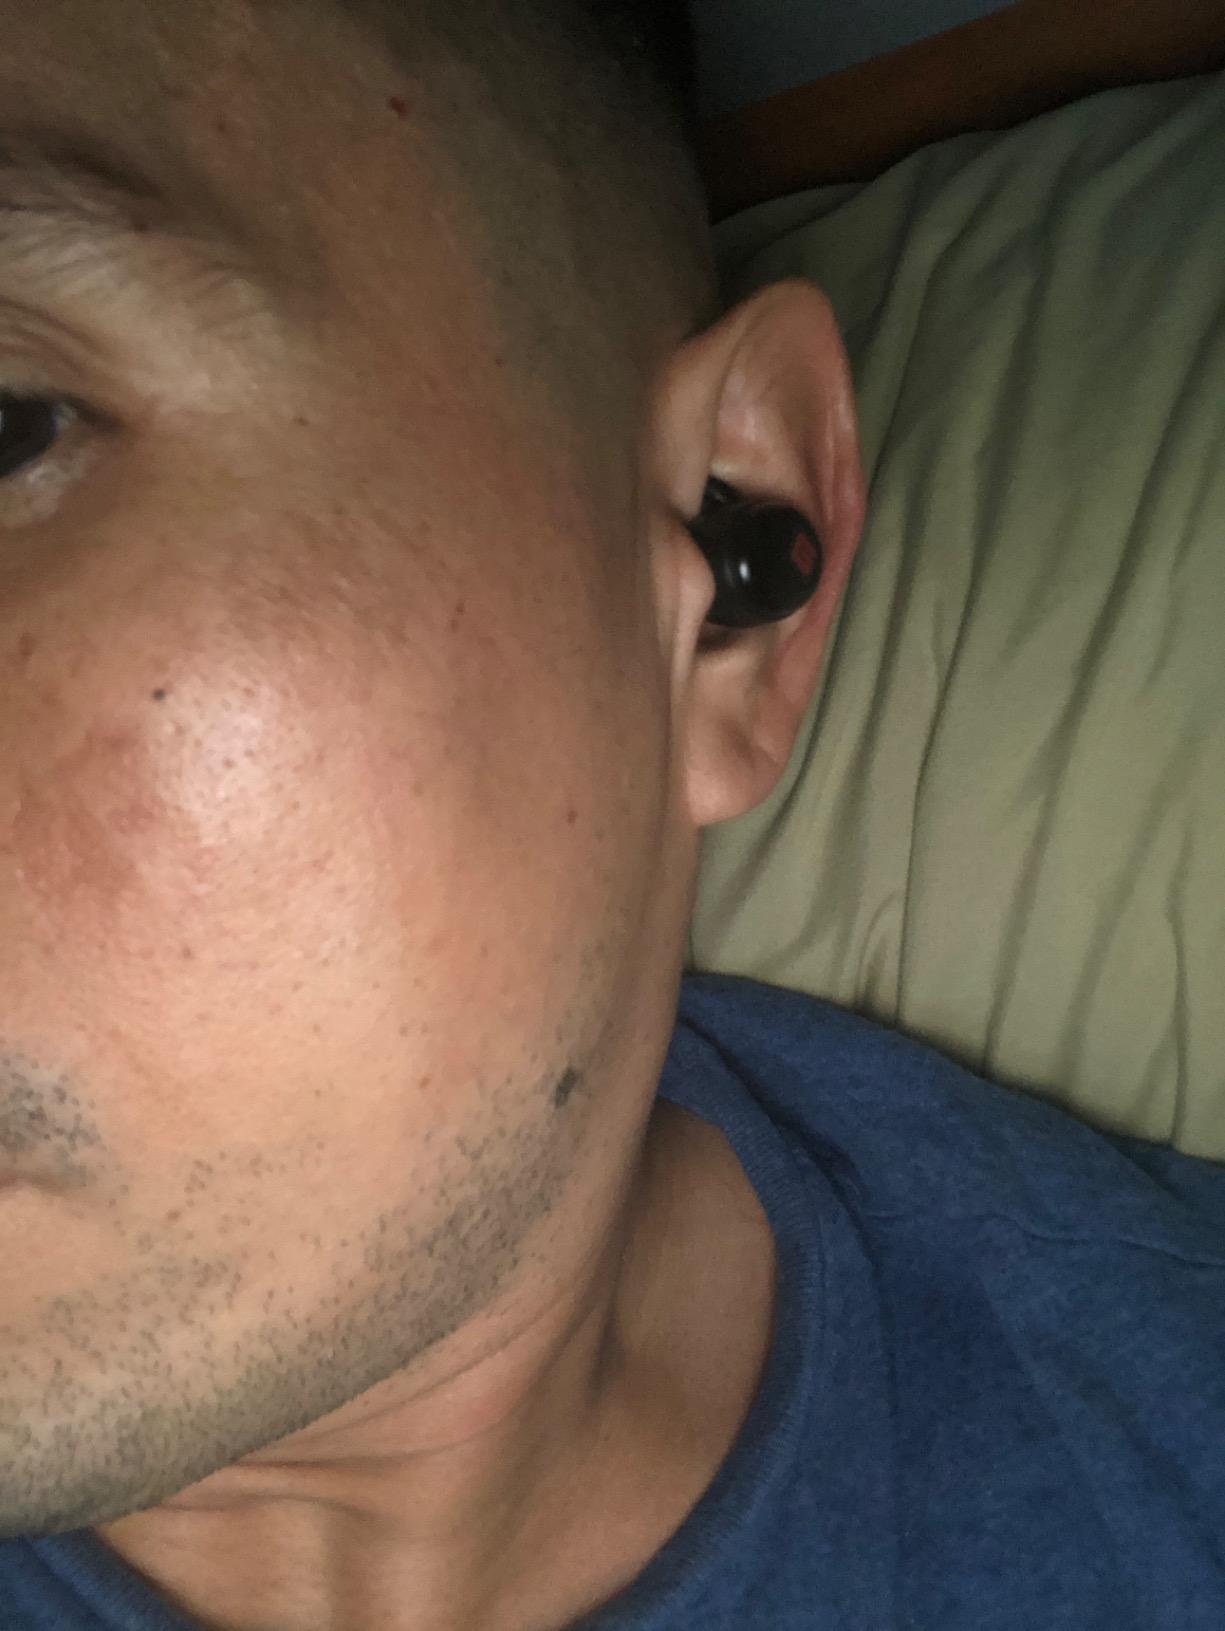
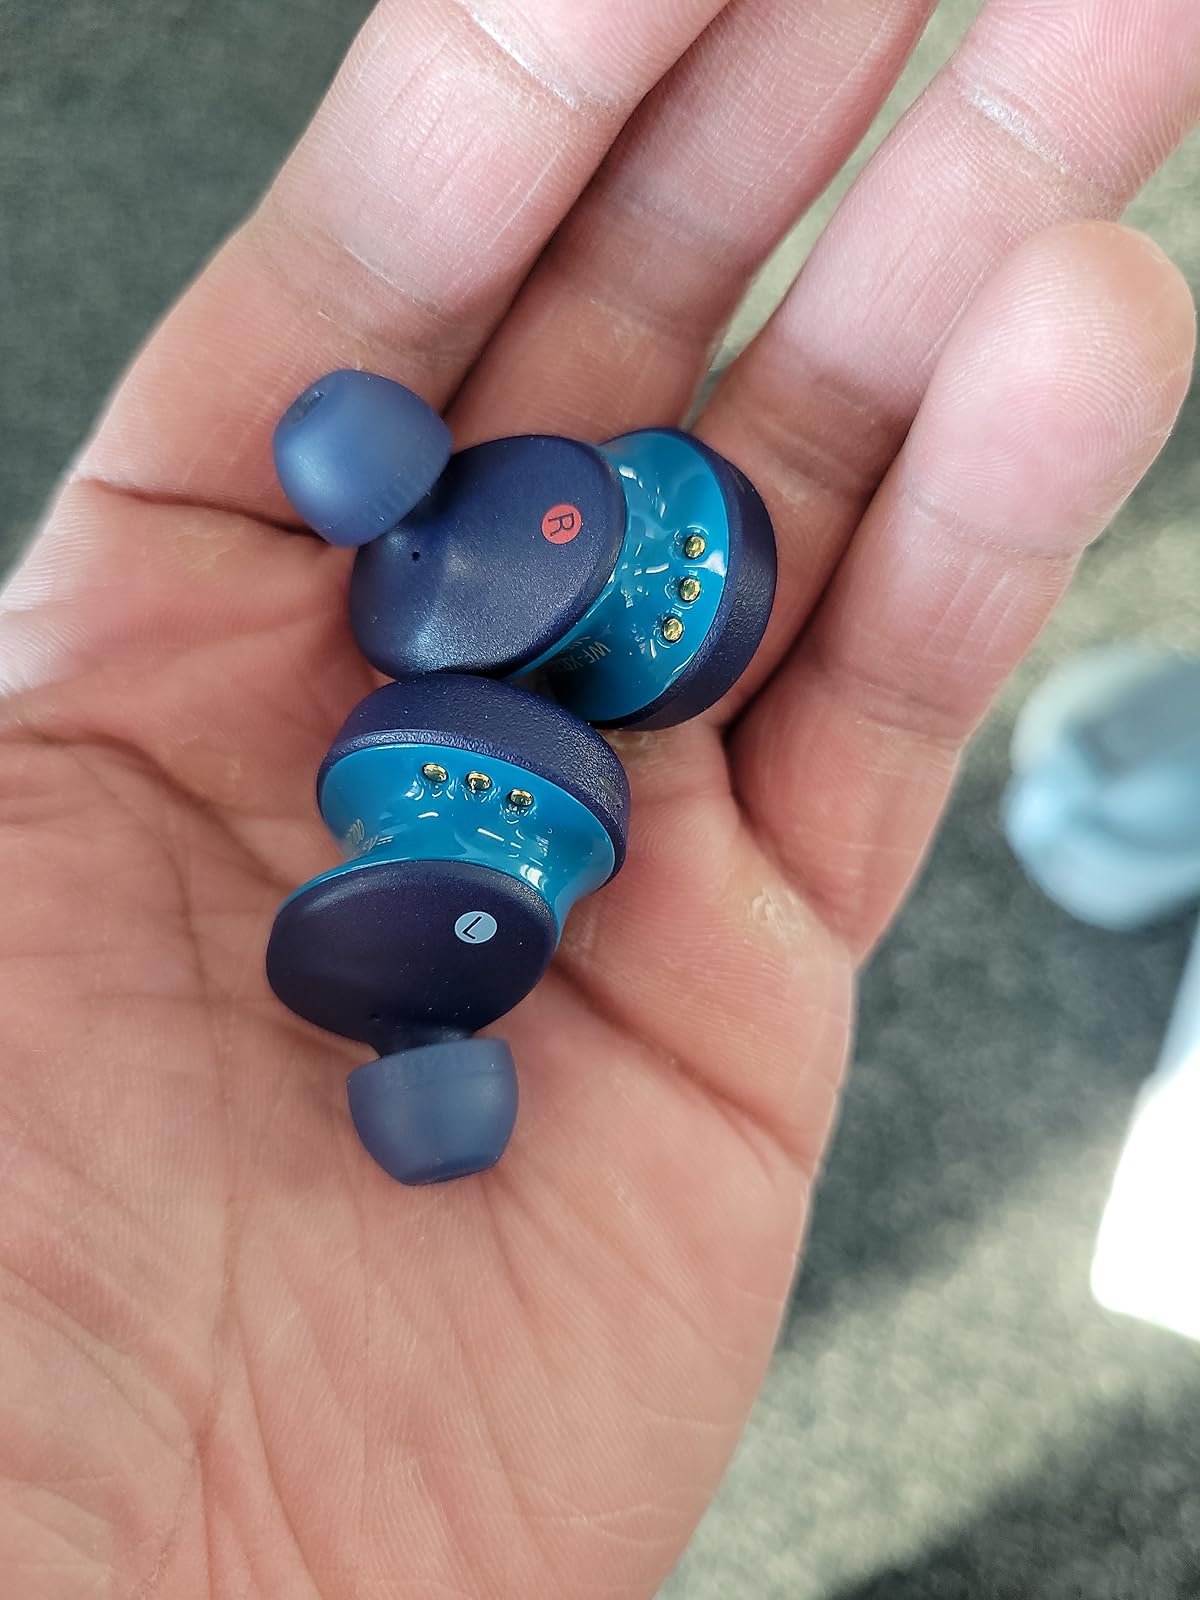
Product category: earbuds
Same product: no